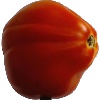
Label: Tomato 1